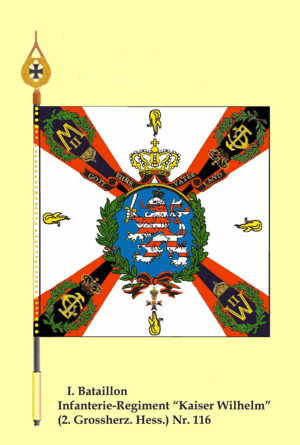
Drapeau de 1e Bataillon du 116e Régiment d'infanterie (Grand ducale de Hessen) dans l'armée prussienne